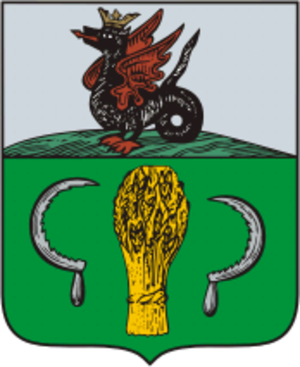
Le Zilant est une créature légendaire apparenté aux dragons et aux vouivres. Depuis 1730, il est le symbole de Kazan. Ce serpent ailé fait partie du folklore tatar et russe et est mentionné dans les légendes de la fondation de Kazan.
Mamadych est une ville de la république du Tatarstan, en Russie, et le centre administratif du raïon Mamadychski. Sa population s'élevait 15 699 habitants en 2017.